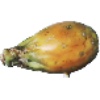
Label: cactus_fruit